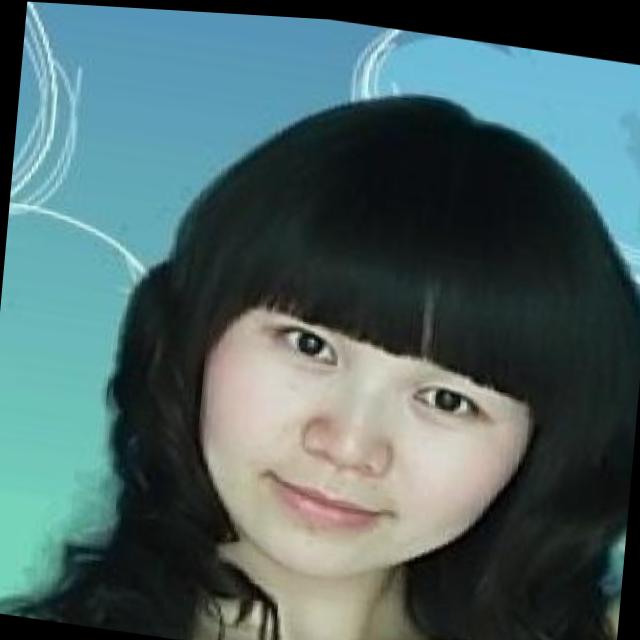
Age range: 21-44